Spanish General Council of the Judiciary blockade

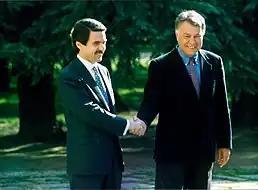
The first blockade occurred between 1995 and 1996, with Felipe González (right) as Prime Minister and José María Aznar (left) as Leader of the Opposition

As a result of the 1985 reform, the increased importance of the Legislative Branch in the election of the members of the governing body of judges and the majority necessary for it, required greater institutional loyalty and commitment on the part of the political parties, mainly the Spanish Socialist Workers' Party and the People's Party, parties that had dominated the political arena since the 1980s. It soon became clear that this would not always happen. In 1995, with Felipe González as Prime Minister of Spain and José María Aznar as leader of the opposition, the mandate of the third General Council of the Judiciary (CGPJ) expired but was not renewed until 1996, when Aznar's Popular Party won the 1996 general election and, after eight months of interim, it was renewed in a with a conservative majority. At that time, the CGPJ ended up diminished and in practice without the capacity to act, because between vacancies and resignations of members, the council was left with 11 members, insufficient to approve measures.